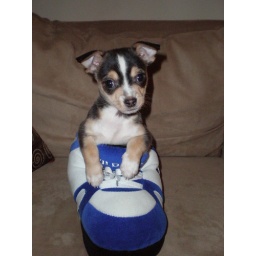
Hannah is our youngest baby. This is very true. Hannah is a spoiled Lil' lady. Sitting in a UK house shoe